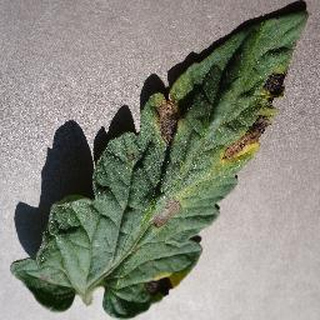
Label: tomato_early_blight